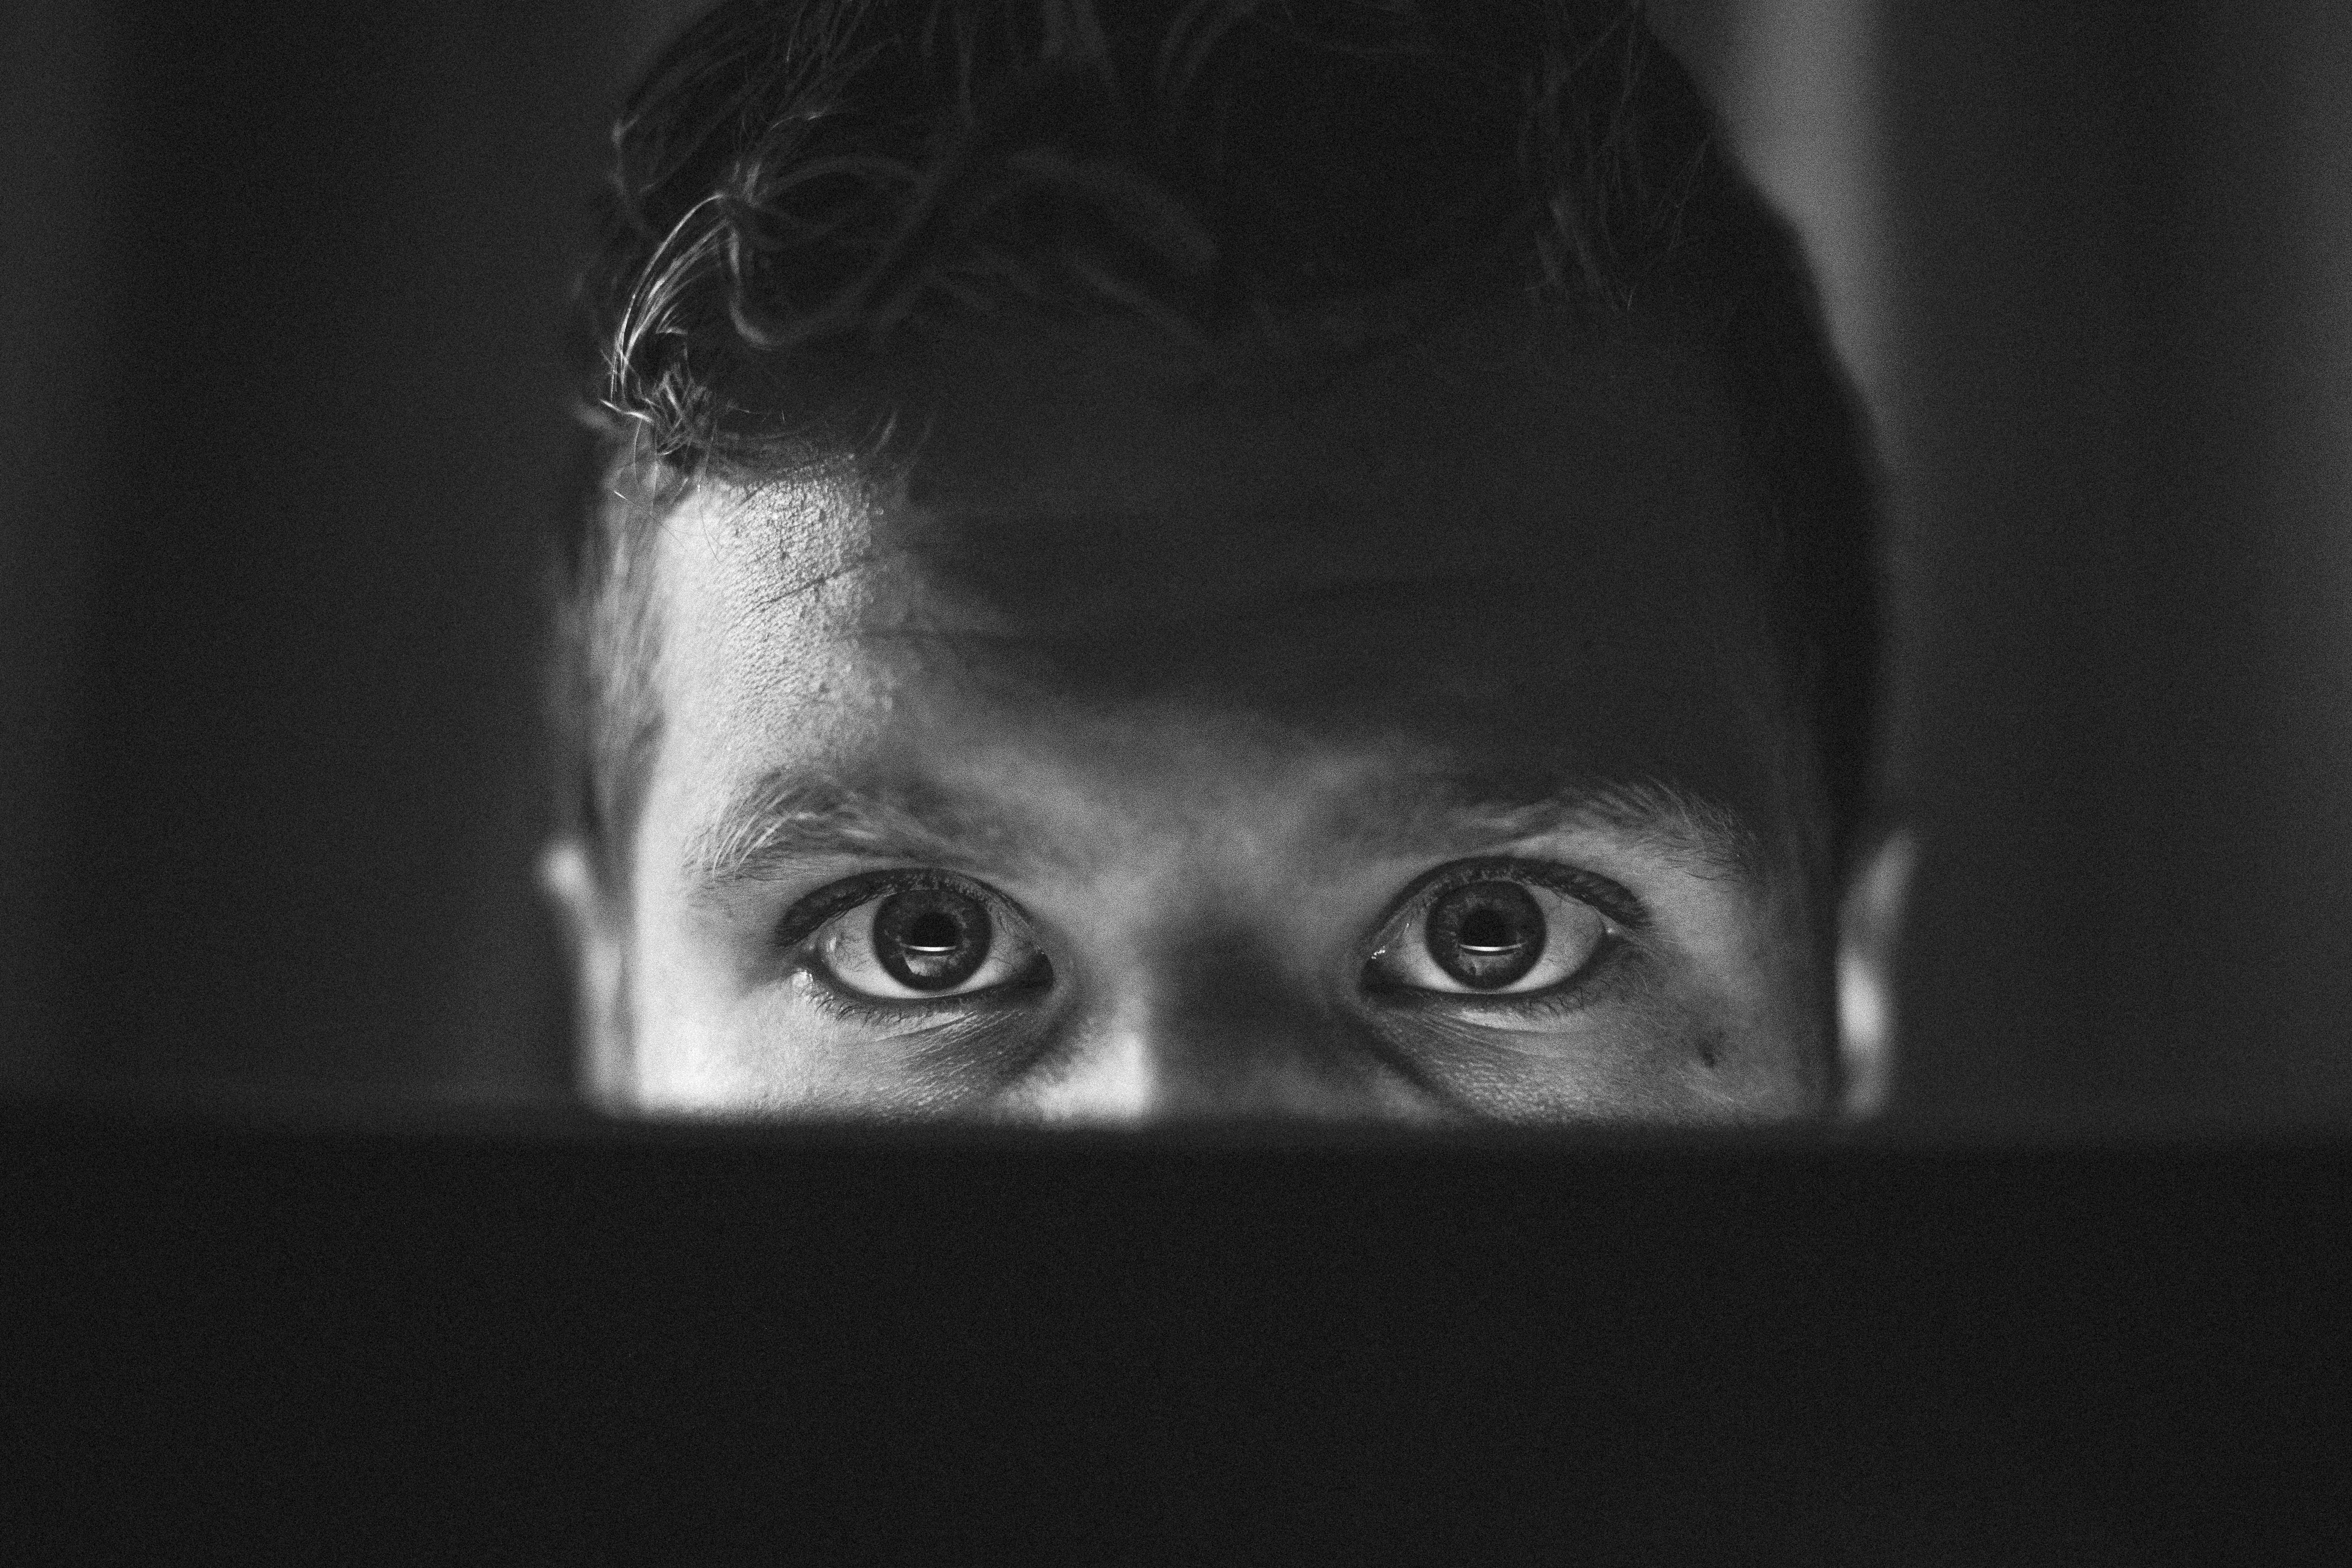
laptop, notebook, computer, hand, screen, man, person, light, black and white, technology, white, photography, portrait, child, darkness, black, monochrome, monitor, close up, human body, face, eyes, eye, head, photograph, organ, emotion, monochrome photography, portrait photography, film noir